Peter Gregg (racing driver)

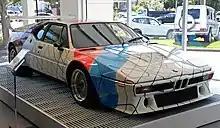
BMW M1 Pro car-painting, 1979 by Frank Stella, commissioned by Gregg

Gregg’s success with BMW was rewarded with an invitation to order a BMW M1 Procar Championship supercar from the factory. The Gregg car Frank Stella painted is cited as the only BMW Art Car not owned by the factory (although "unofficial", Stella was an official art car artist). Gregg’s widow sold the car in 1990; it was donated to the Guggenheim Museum in 1999 and then sold at the Bonhams 2011 Pebble Beach Concours d'Elegance auction for $854,000 to art collector, car collector, and BMW dealer Jonathan Sobel. the car was later sold to renowned BMW car collector Peter Gleeson